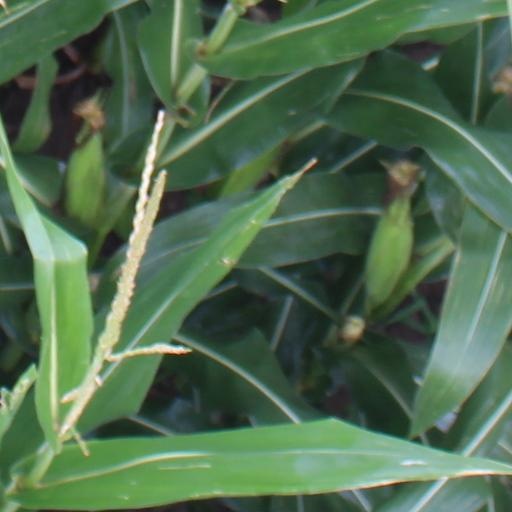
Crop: maize; corn